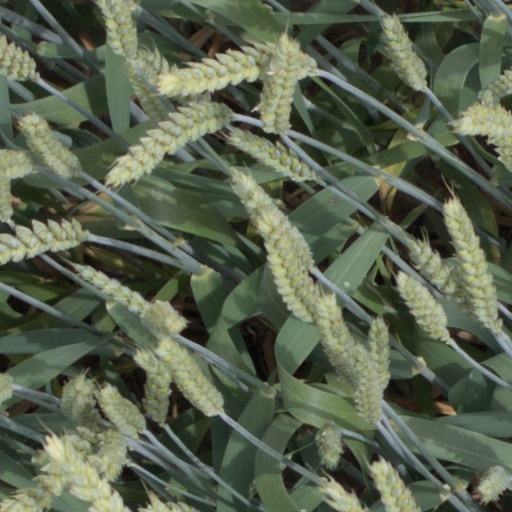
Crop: wheat